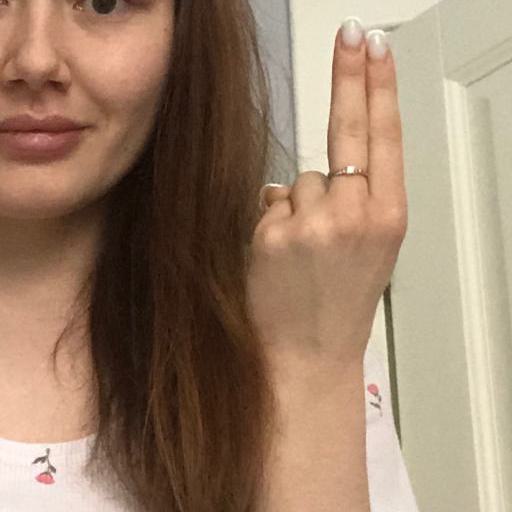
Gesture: two_up_inverted